Hell (British band)

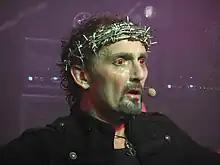
Vocalist David Bower performing at the MFN club in Nottingham

They signed to the Belgian label Mausoleum Records, but two weeks prior to the recording of their debut album, the label collapsed into bankruptcy. Guitarist Kev Bower subsequently quit the band. He was briefly replaced by Sean Kelley, though Hell split up soon afterwards, which led to the suicide of vocalist Dave Halliday by carbon monoxide poisoning.